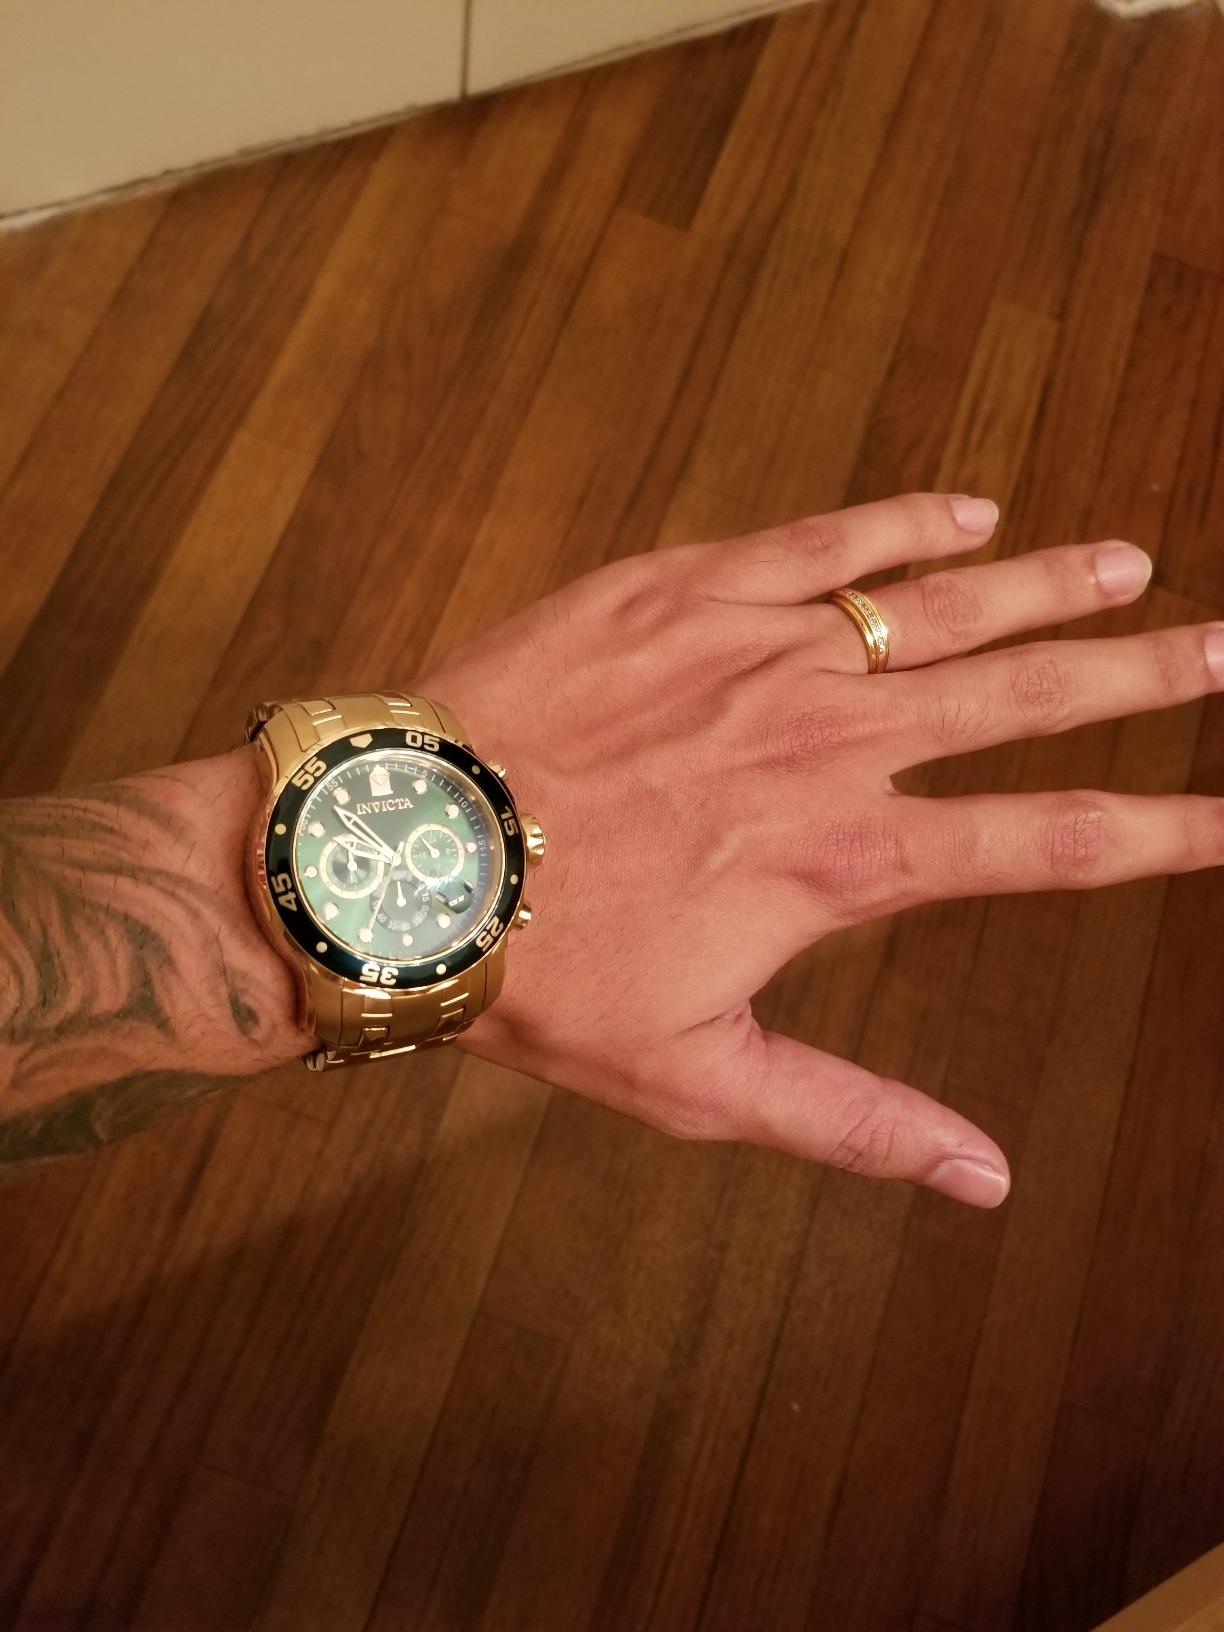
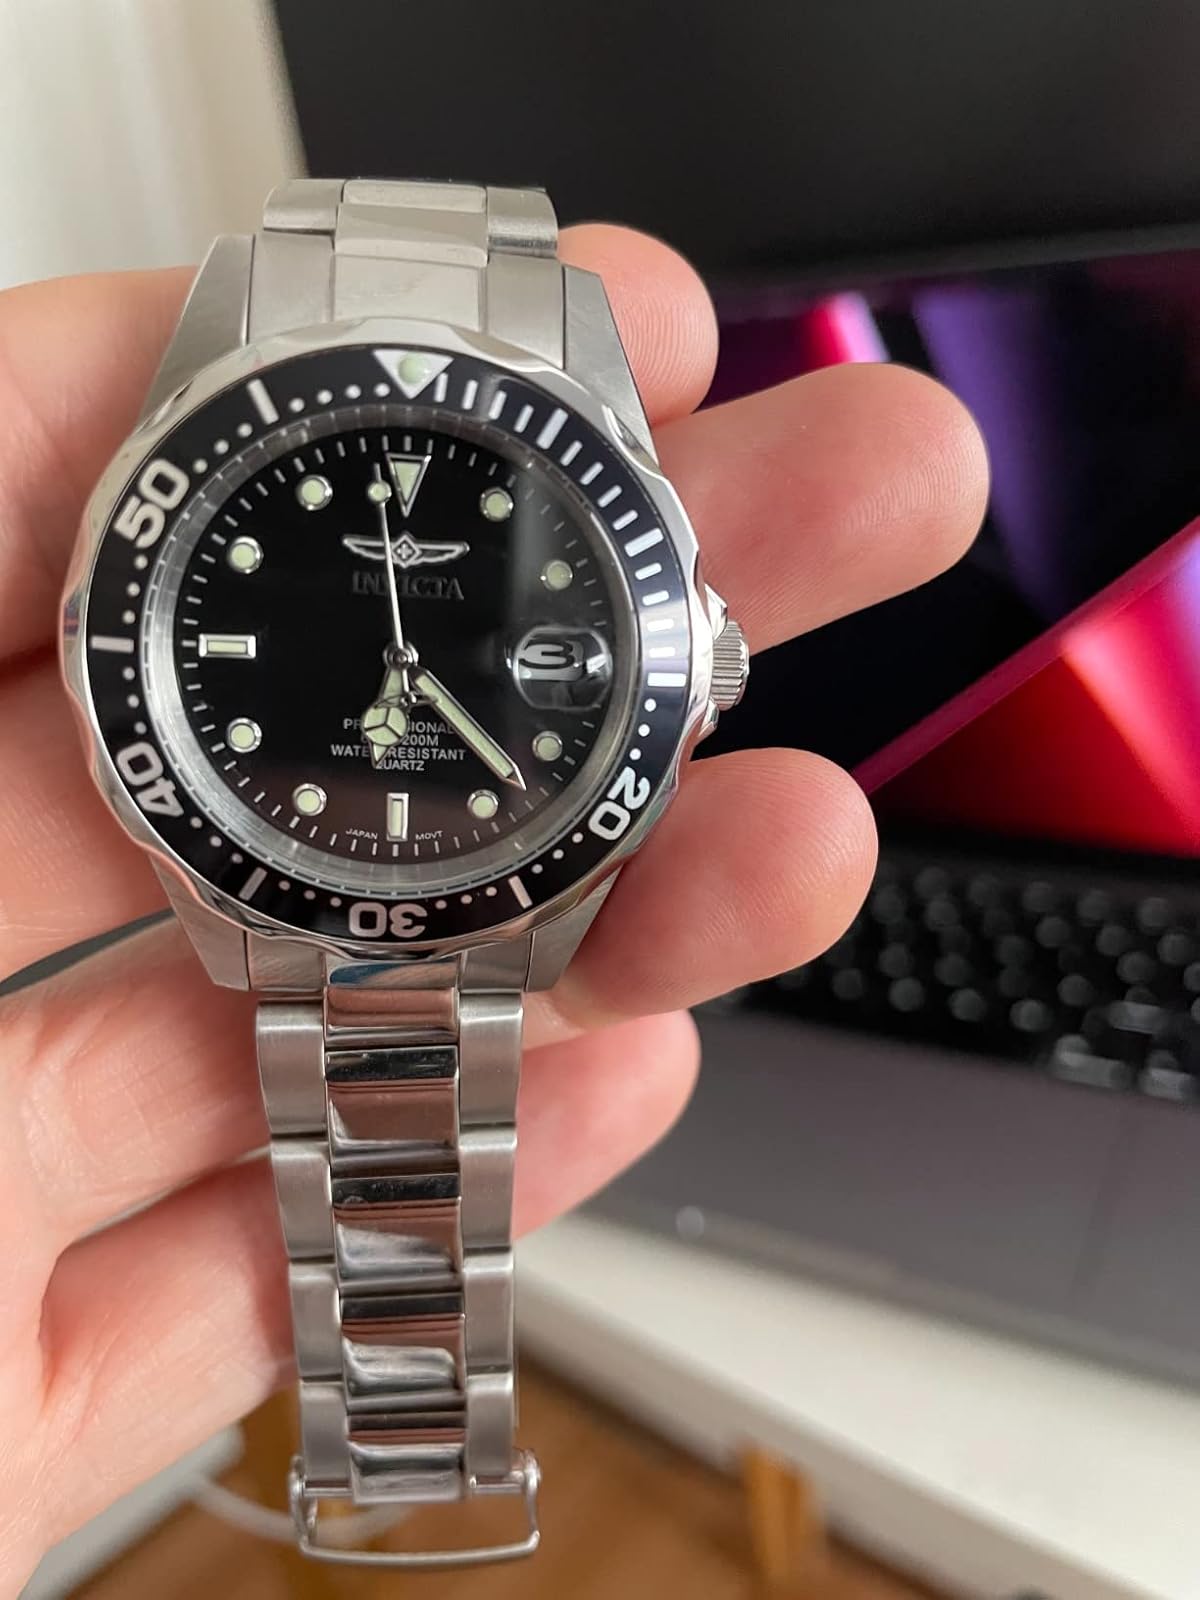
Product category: accessories_watch
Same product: no